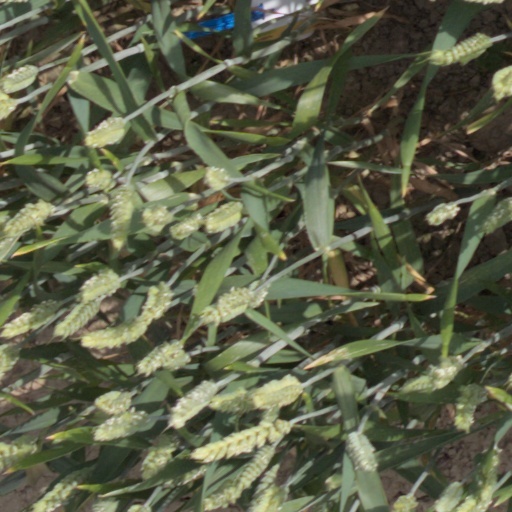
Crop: wheat